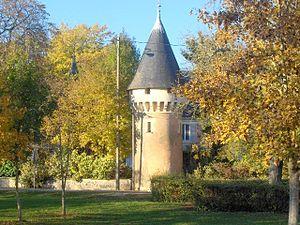
Trouy est une commune française située dans le département du Cher en région Centre-Val de Loire.
Cet article recense de manière non exhaustive les châteaux et demeures situés dans le département français du Cher. Il est fait état des inscriptions et classements au titre des monuments historiques.